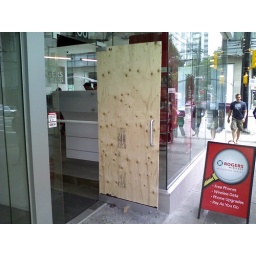
wooden door in Vancouver